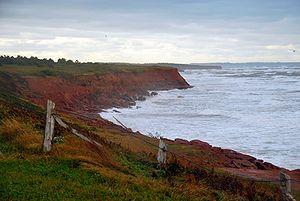
L’Acadie est généralement considérée comme une région nord-américaine où résident environ 500 000 Acadiens. L'Acadie comprend grosso modo le nord et l'est de la province canadienne du Nouveau-Brunswick ainsi que des localités et des régions plus isolées au Québec et sur l'Île-du-Prince-Édouard et en Nouvelle-Écosse ainsi que le nord-ouest du Maine aux États-Unis. La communauté francophone de Terre-Neuve-et-Labrador, bien qu'ayant une origine différente des Acadiens, est parfois incluse dans cette définition. D'autres définitions, faisant presque toutes allusion à un territoire, comprennent en général la Louisiane – les Cadiens. La question des frontières de l'Acadie est donc fondamentale mais seules celles de la Louisiane sont reconnues. En fait, selon un certain point de vue, l'Acadie serait donc une nation sans reconnaissance explicite.